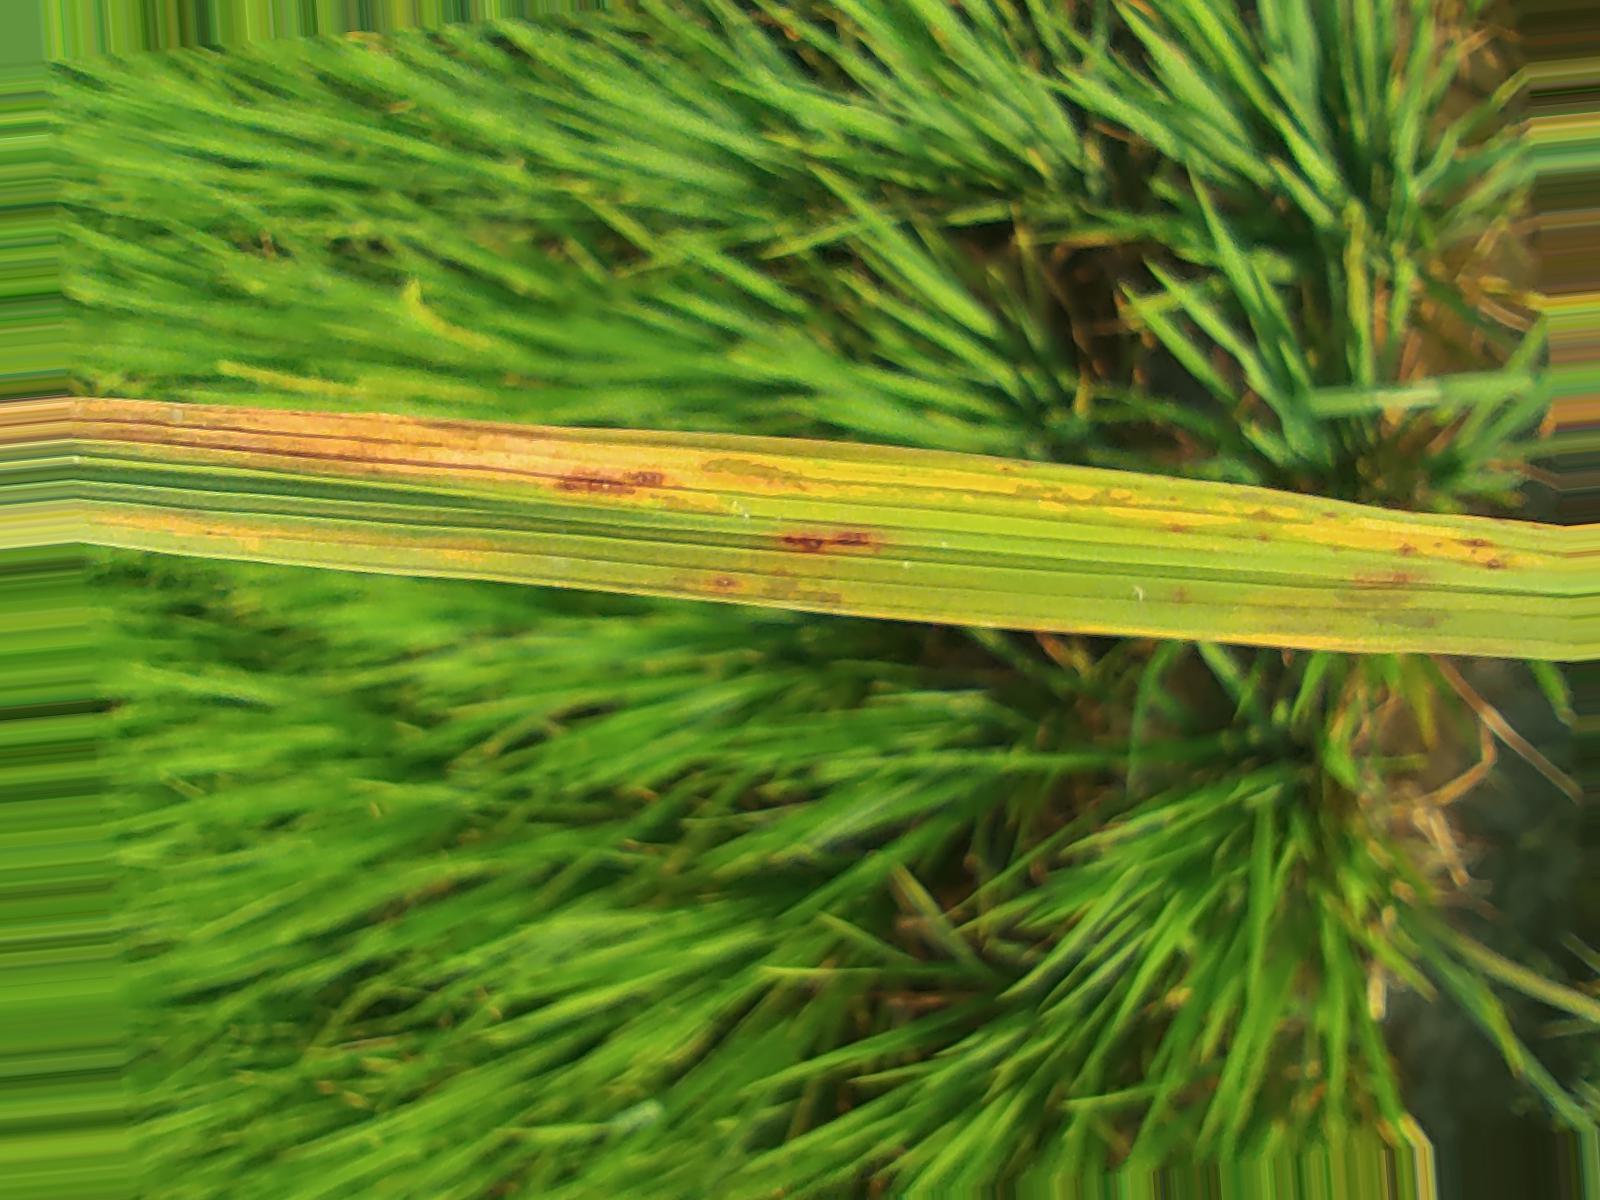
Nhãn: Bệnh Gạch Nâu ( Narrow Brown Spot )